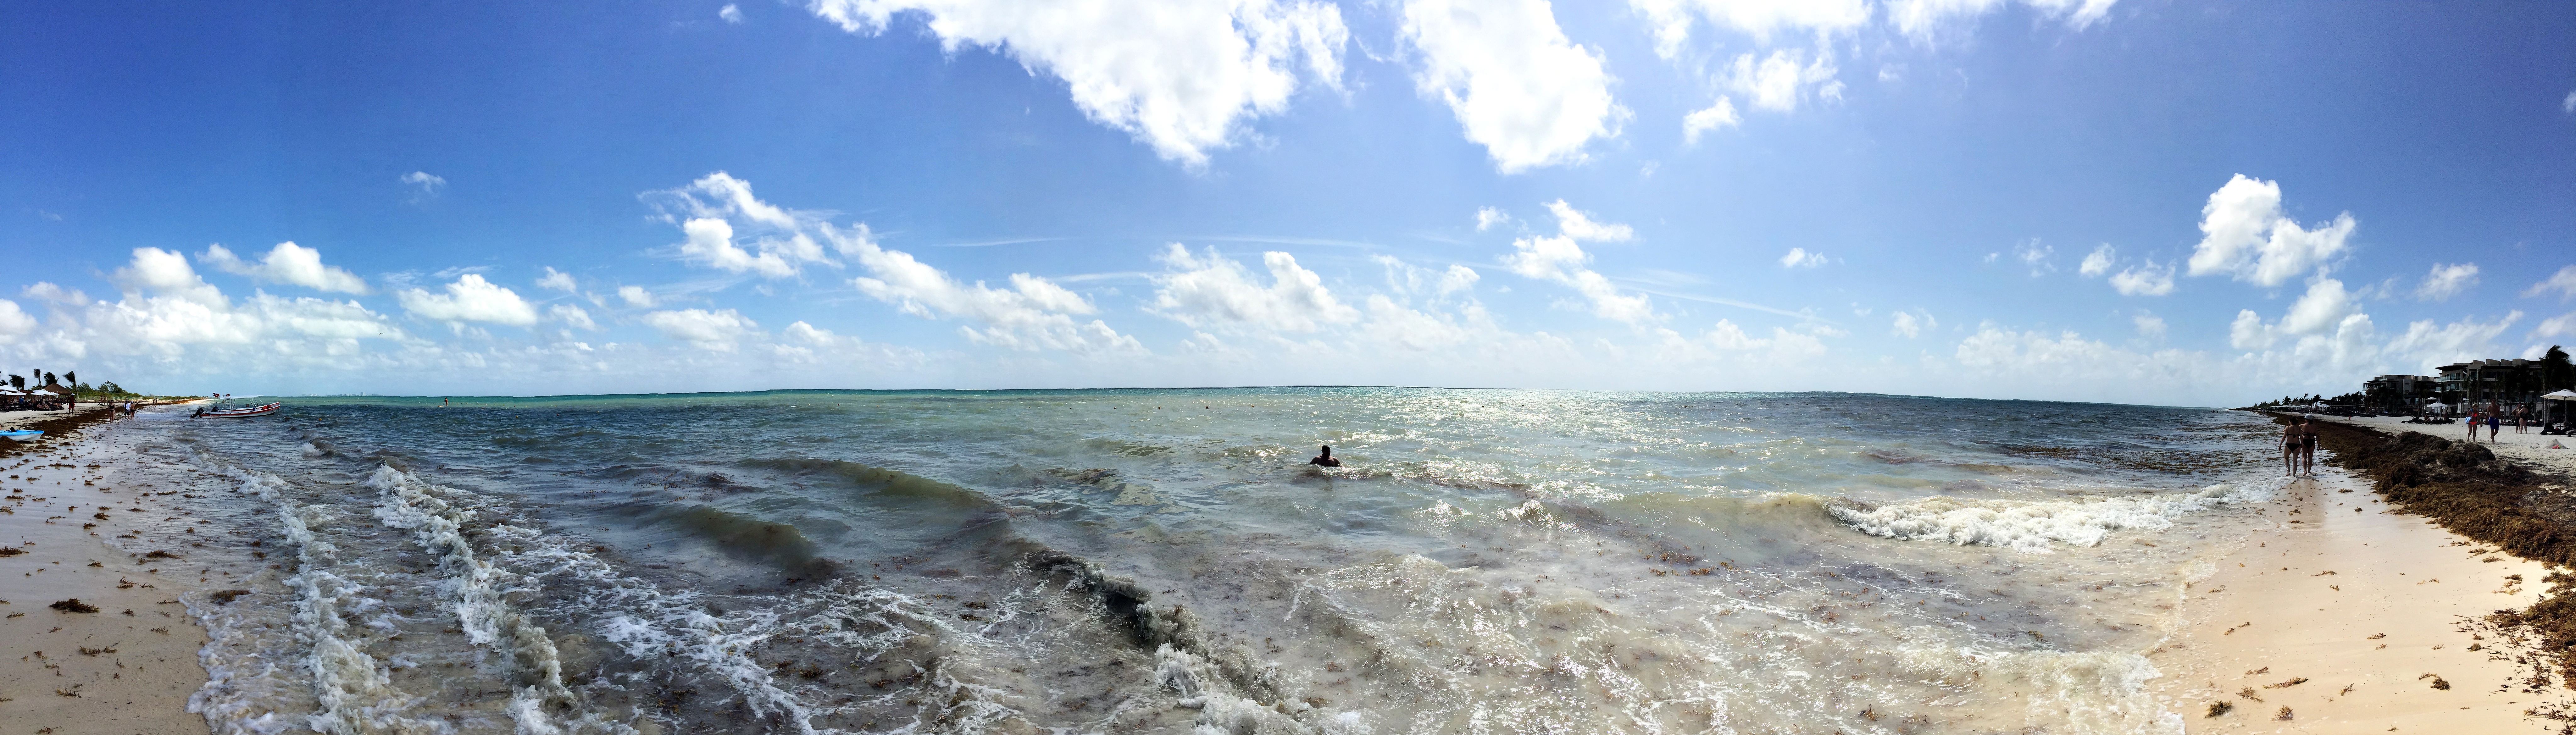
beach, sea, coast, shore, wave, panorama, cliff, terrain, body of water, landform, geographical feature, geological phenomenon, wind wave